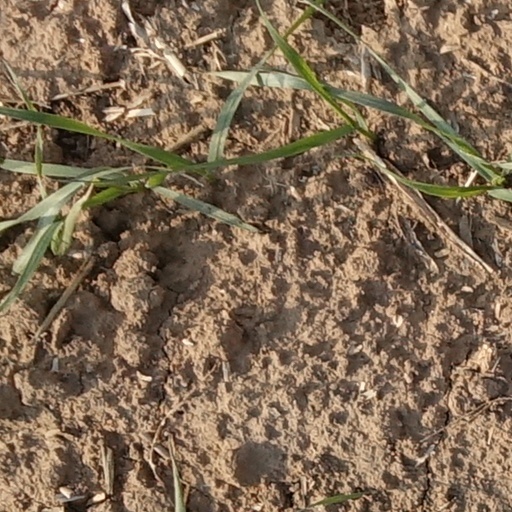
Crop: wheat